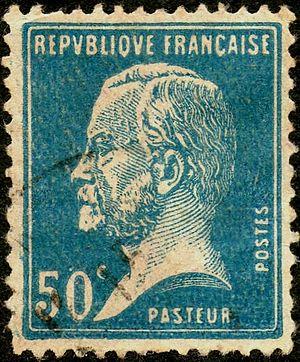
Timbre-poste d'usage courant à l'effigie de Louis Pasteur (1923). valeur faciale
Louis Pasteur, né à Dole le 27 décembre 1822 et mort à Marnes-la-Coquette le 28 septembre 1895, est un scientifique français, chimiste et physicien de formation. Pionnier de la microbiologie, il connut, de son vivant même, une grande notoriété pour avoir mis au point un vaccin contre la rage.